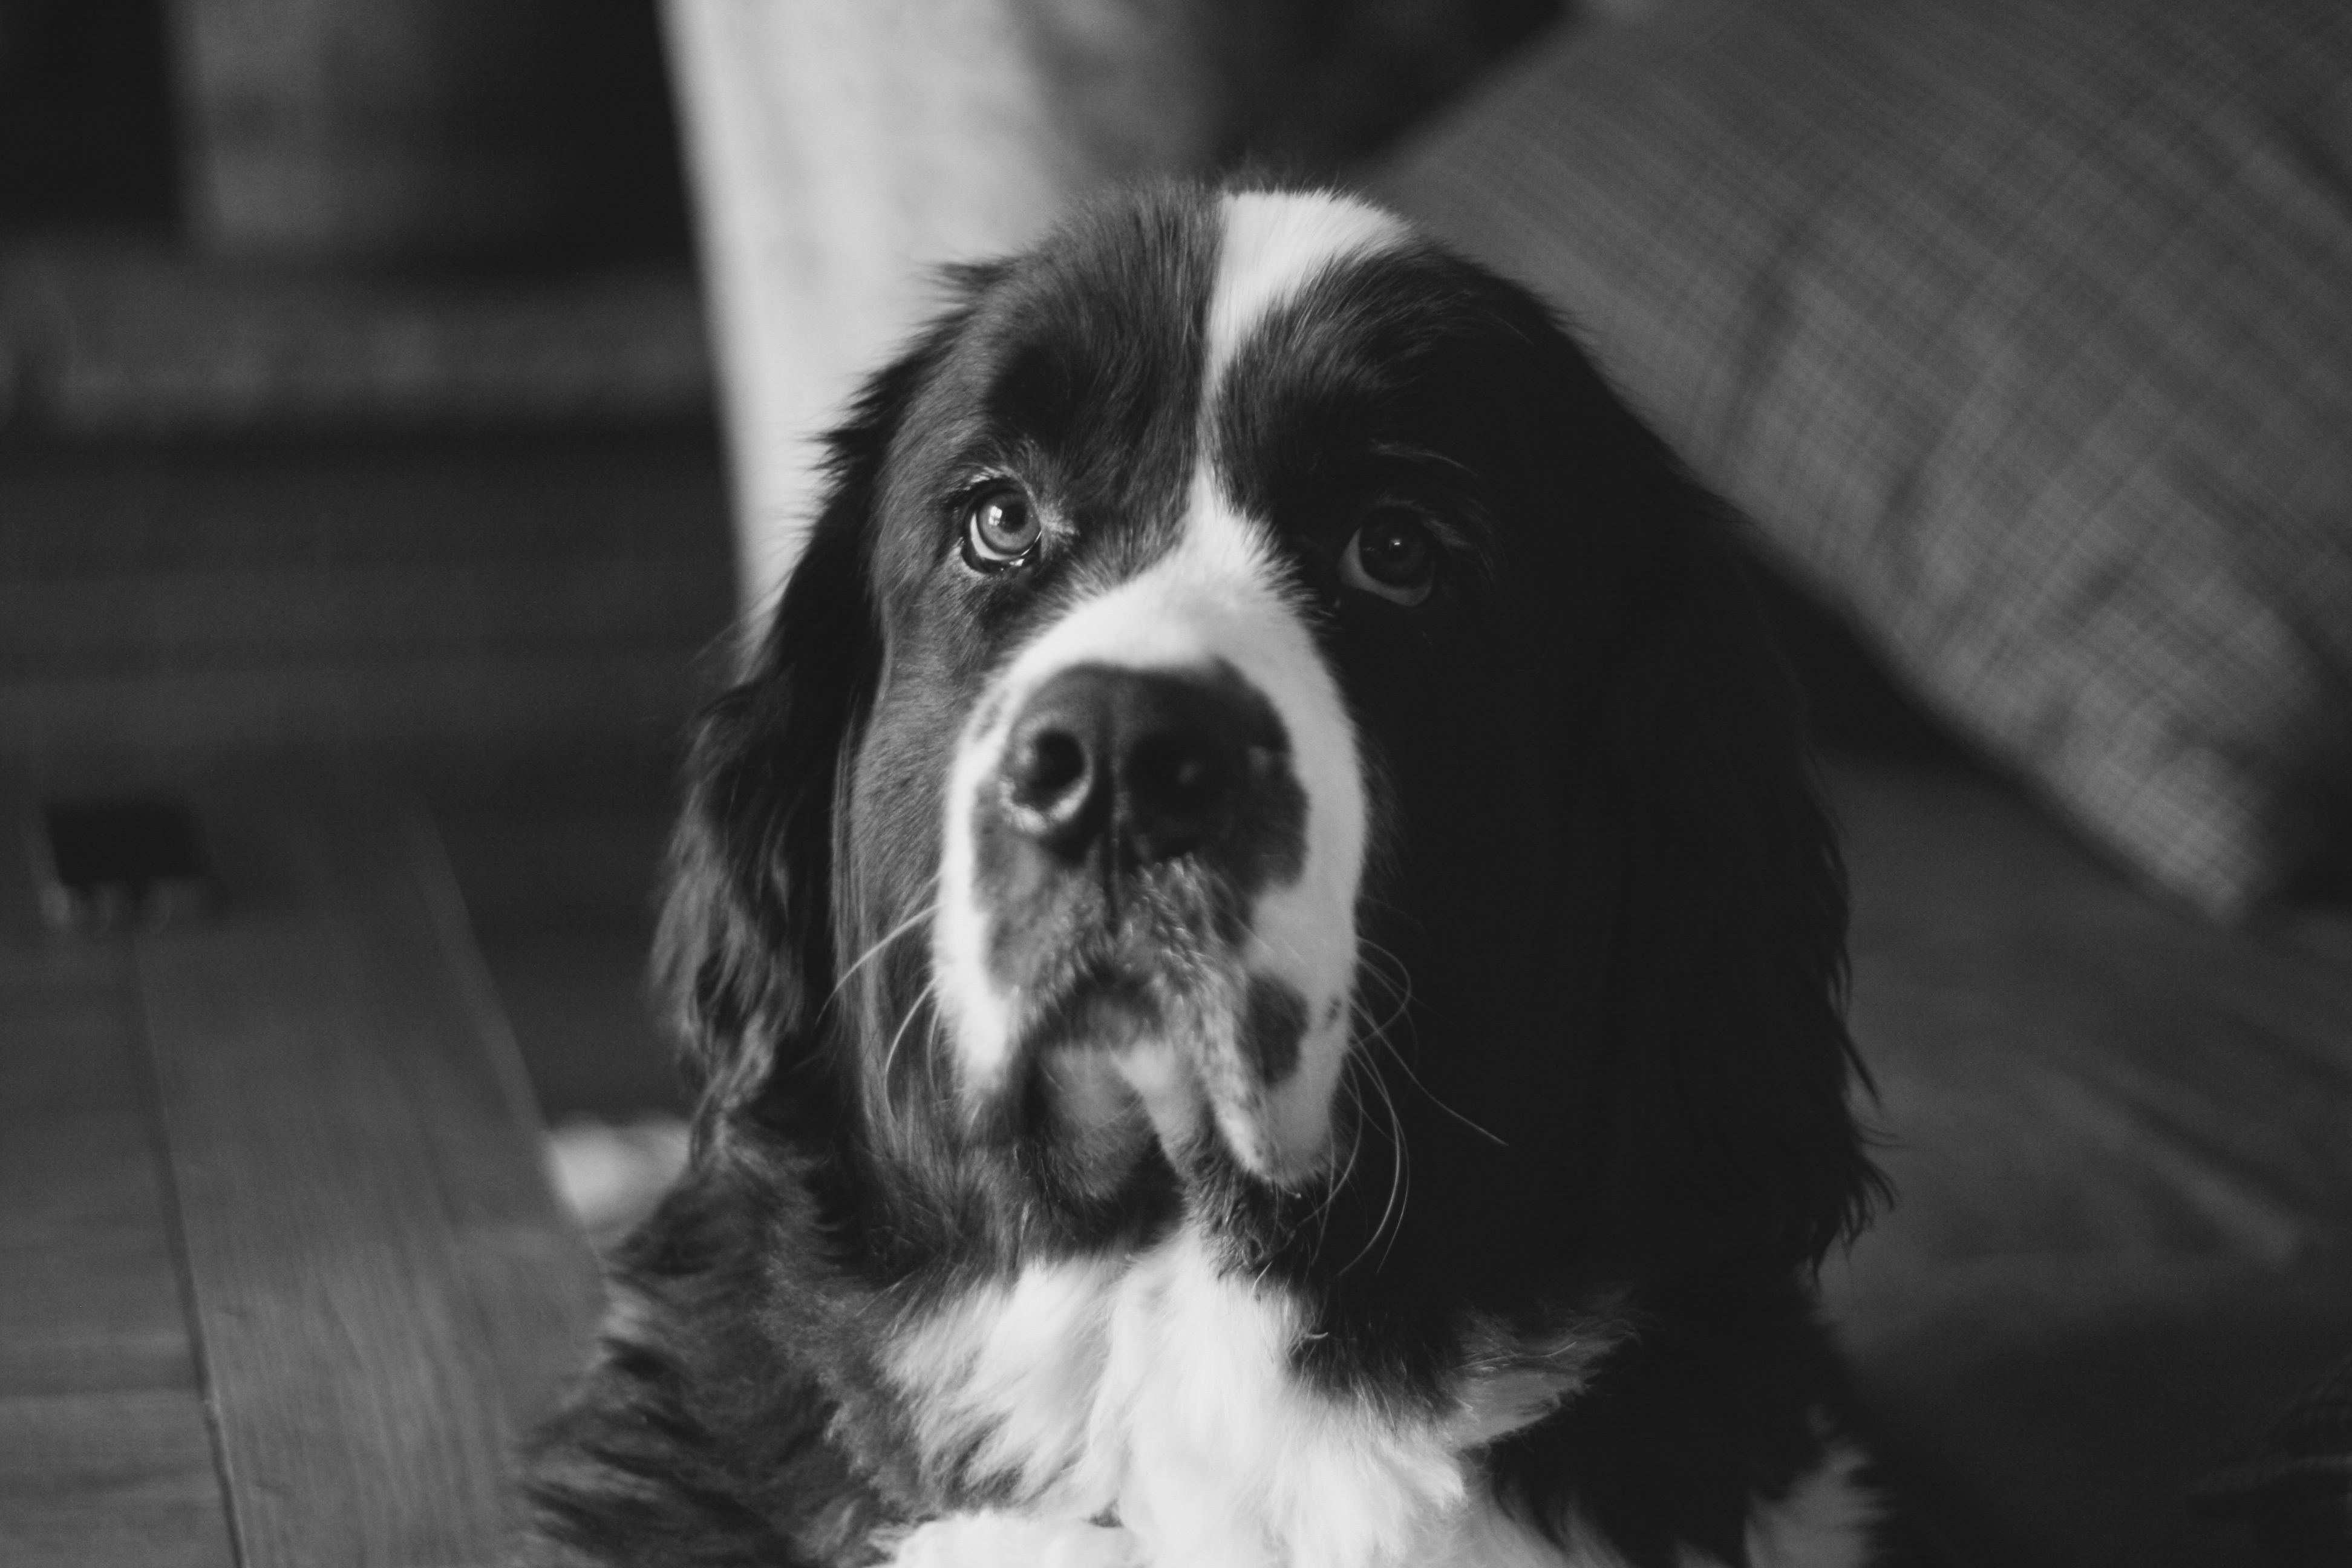
black and white, puppy, dog, mammal, black, monochrome, spaniel, vertebrate, dog breed, monochrome photography, dog like mammal, english cocker spaniel, english springer spaniel